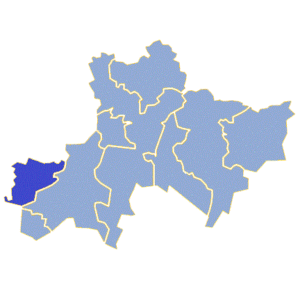
Wymiarki est une gmina rurale de la powiat de Żagań, dans la Voïvodie de Lubusz, dans l'ouest de la Pologne.